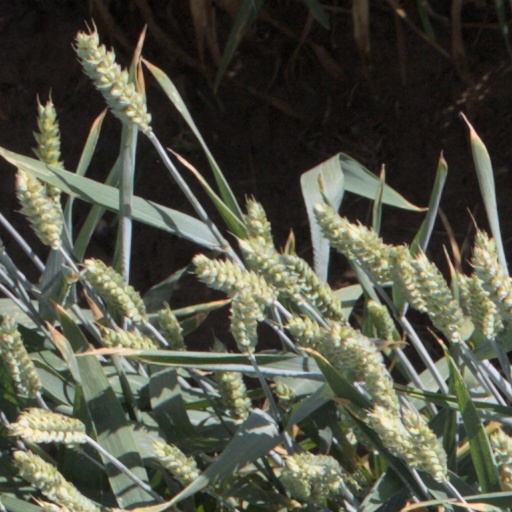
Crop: wheat